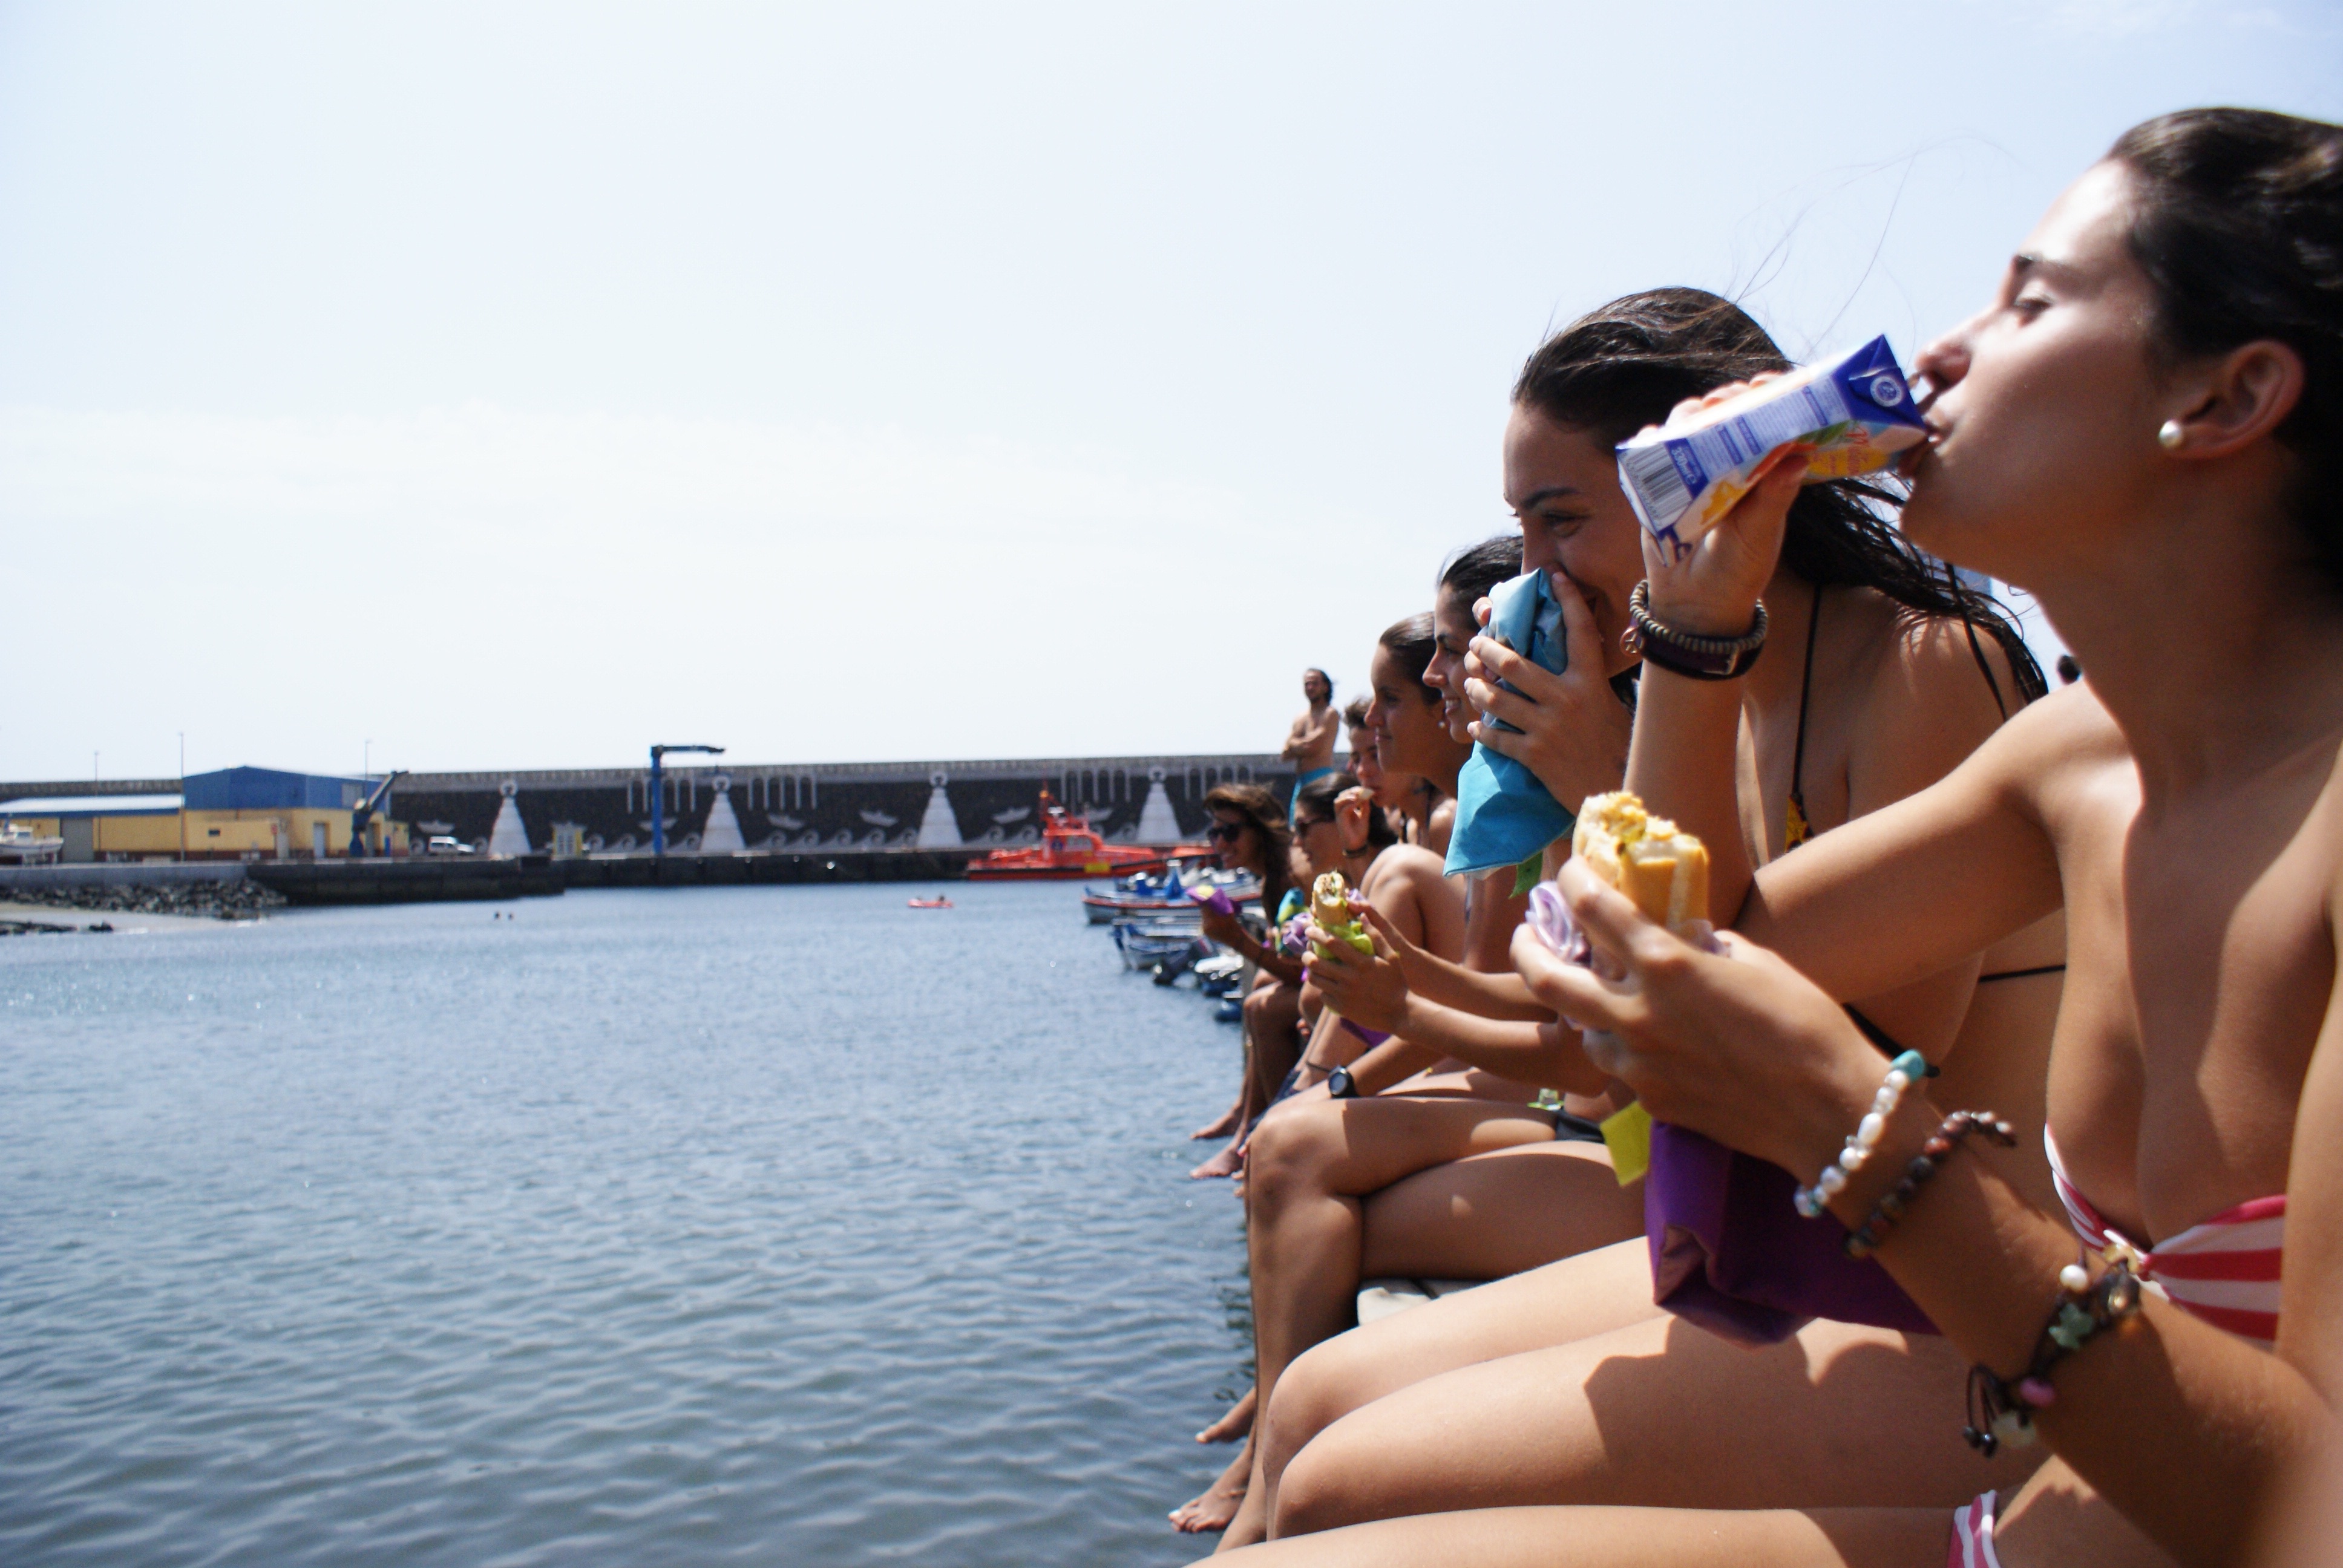
sea, boat, vehicle, boating, rowing, sun tanning, endurance sports, spring break